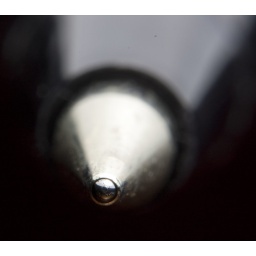
Reverse mount 55-250 at the 55 end. You can make out the leg of the gorilla pod in the ball bearing.